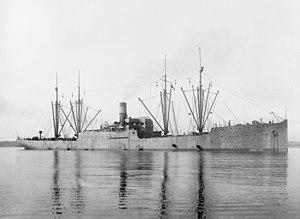
Un charbonnier est un navire vraquier destiné à transporter exclusivement du charbon.